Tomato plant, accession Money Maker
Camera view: tilt-top (135 deg); turntable rotation: 180 degrees
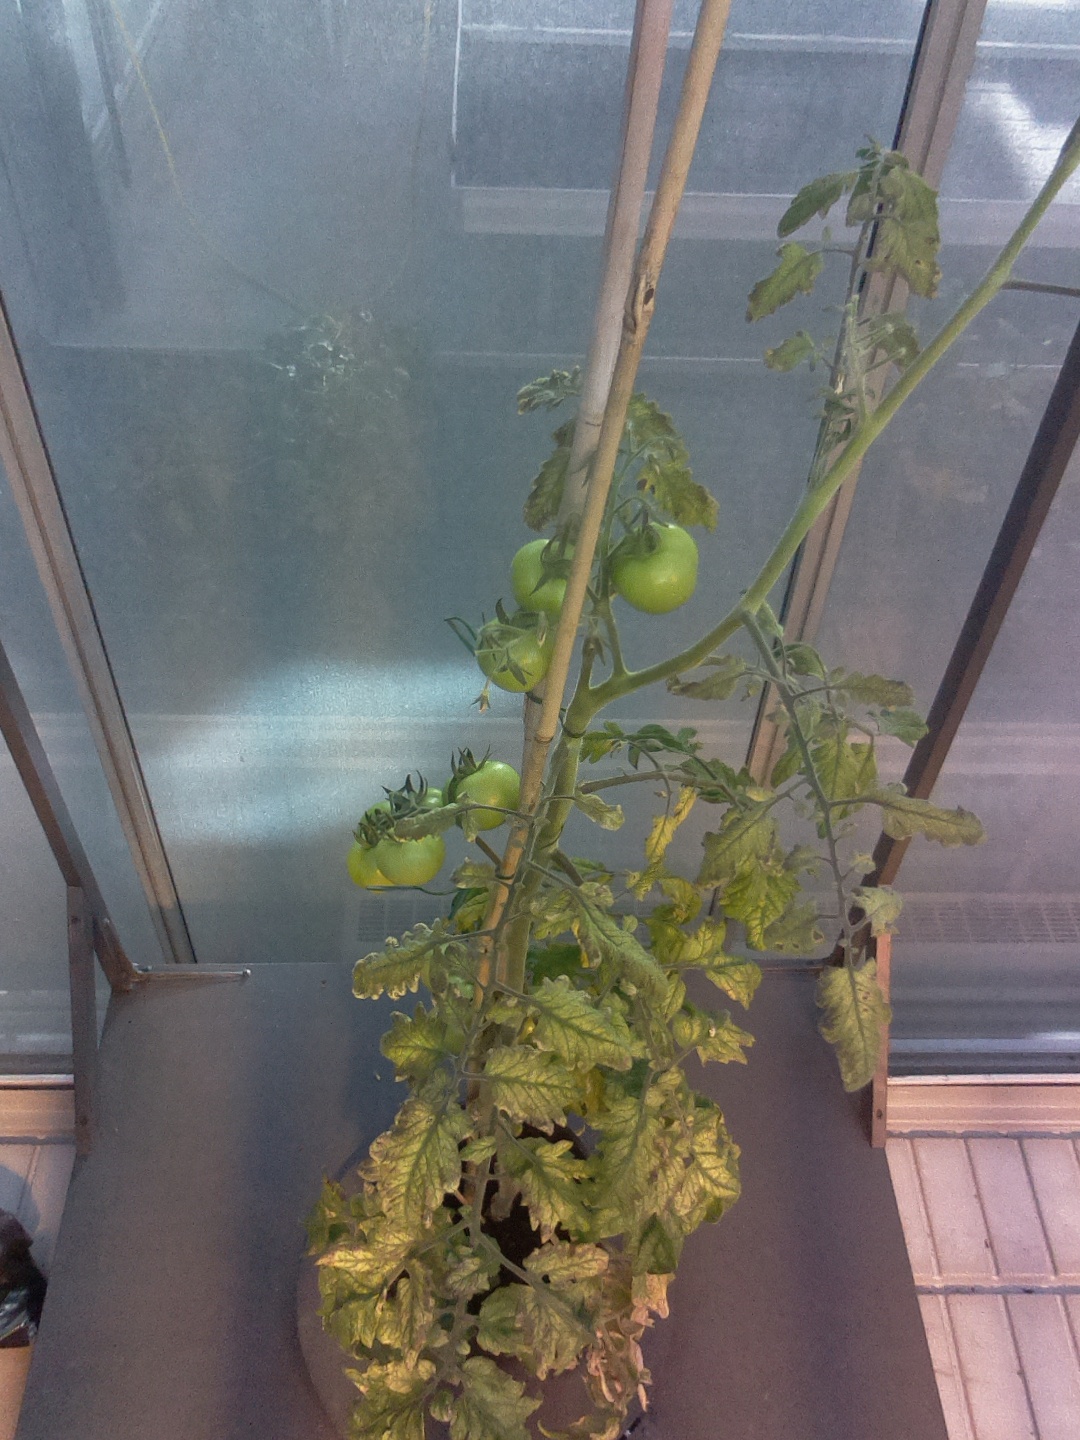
BBCH growth stage 76: 60%-70% of final fruit size